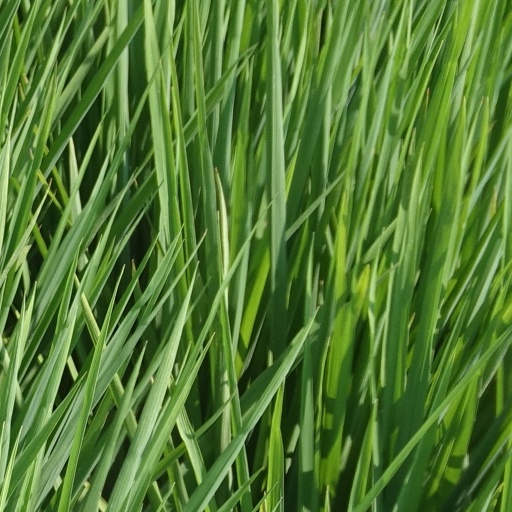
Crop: rice